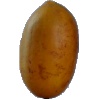
Label: Cucumber Ripe 2